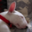
Label: dog